Ghost stations of the Paris Métro

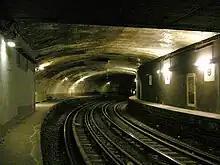
Remainders of the old station "Victor Hugo".

Three other stations had been planned, outside the neighbourhood of La Défense and the Orly Airport, but have never been served by any lines. Two are situated under the business district, and another under the southern part of the Orly Airport. These stations consist only of a concrete box, void of any further development.